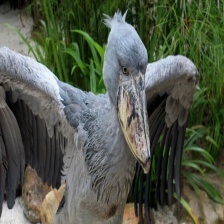
Species: SHOEBILL
Scientific name: BALAENICEPS REX